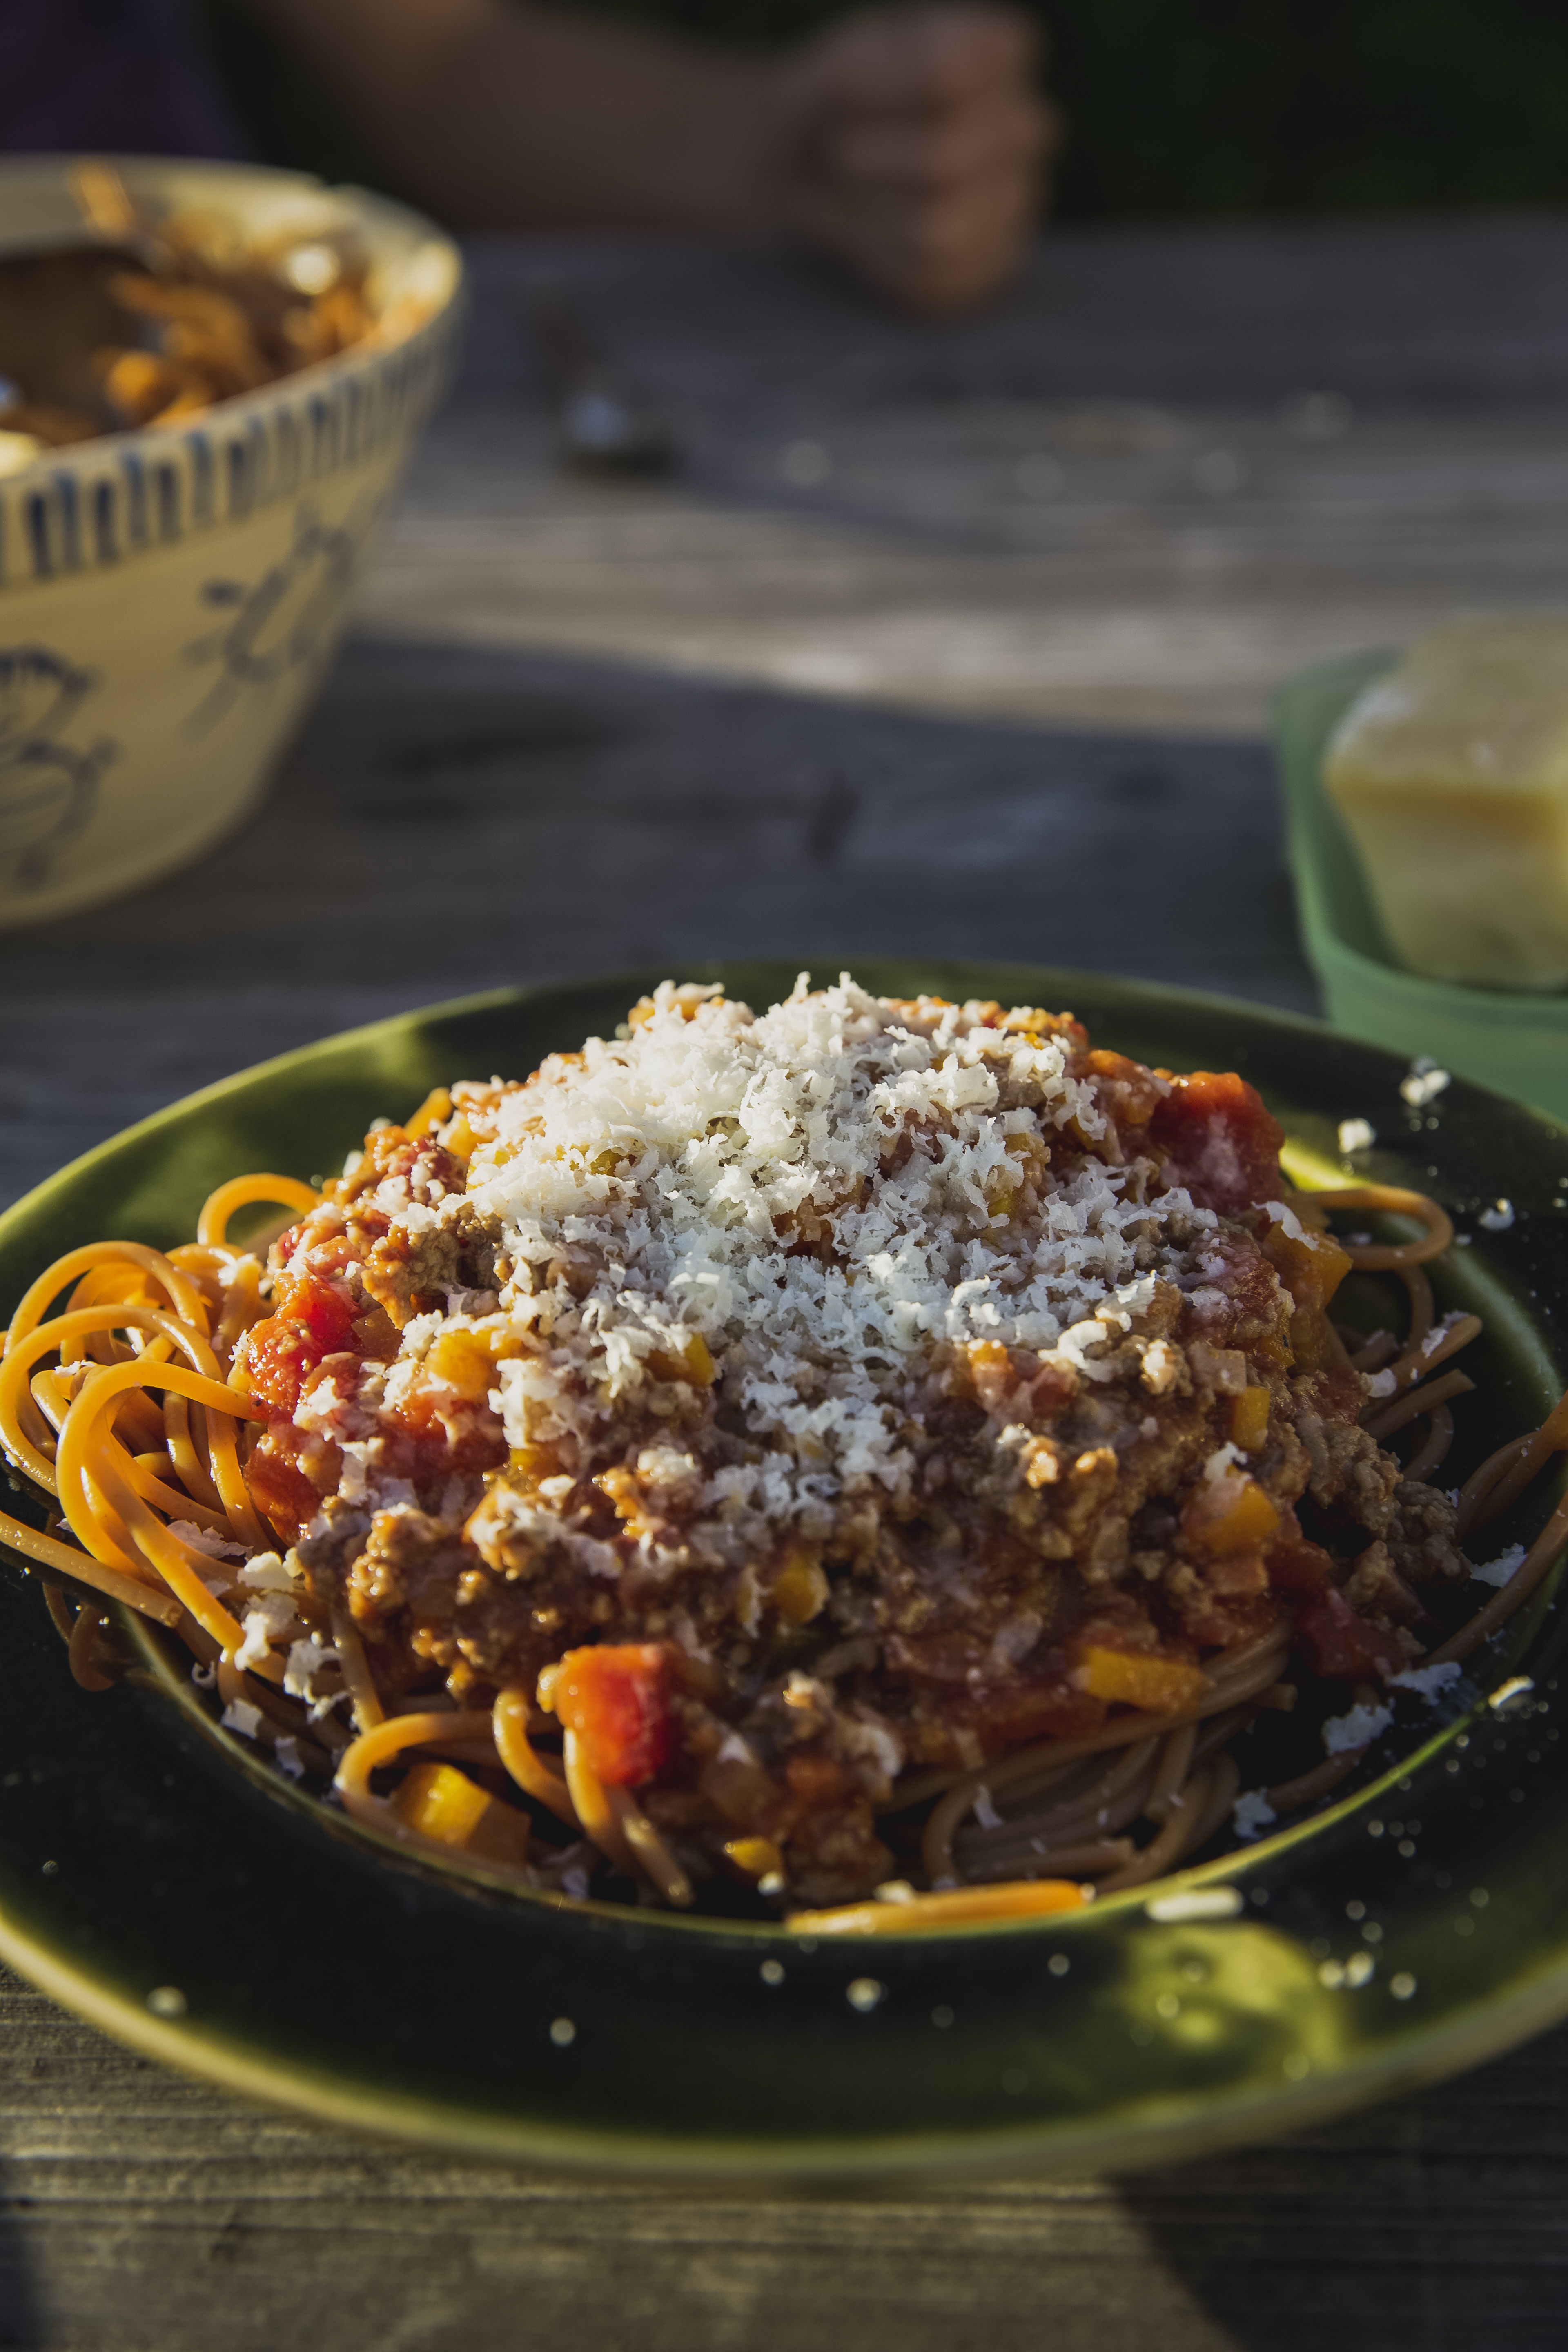
dish, meal, food, produce, vegetable, plate, italy, breakfast, meat, lunch, cuisine, sauce, delicious, pasta, noodles, hearty, court, spaghetti, italian, carbohydrates, parmesan cheese, tomato sauce, spaghetti bolognese, bolognese, meat sauce